Number 96 (TV series)

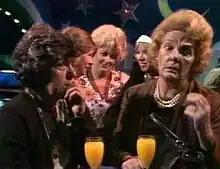
Left to right: Bunney Brooke, Dina Mann, Sheila Kennelly, Frances Hargreaves, and Pat McDonald, who was immensely popular as malapropping gossip Dorrie Evans

Numerous stars wanted to appear in roles, even racing identity Gai Waterhouse, who unsuccessfully auditioned after completing a drama course in England. Also suggested was a young Bryan Brown (although having been in England, he had acquired a British accent, and was considered unsuitable by producer Bill Harmon, even though he hailed from Parramatta).